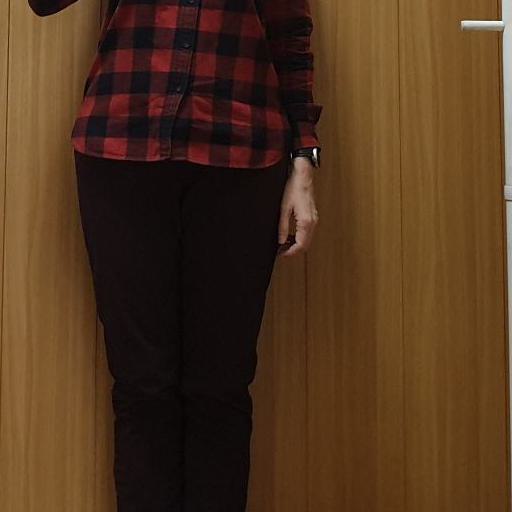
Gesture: no_gesture